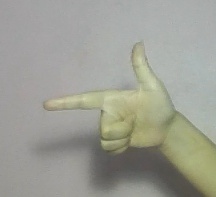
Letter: yaa